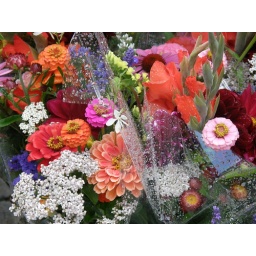
at the street market in Bulle